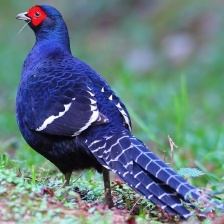
Species: MIKADO  PHEASANT
Scientific name: SYRMATICUS MIKADO